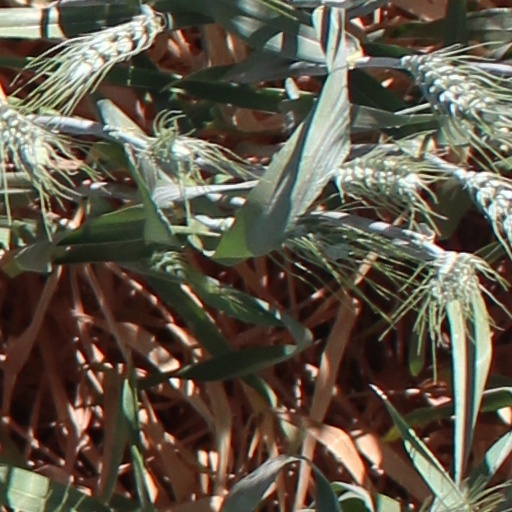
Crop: wheat